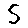
Label: 5